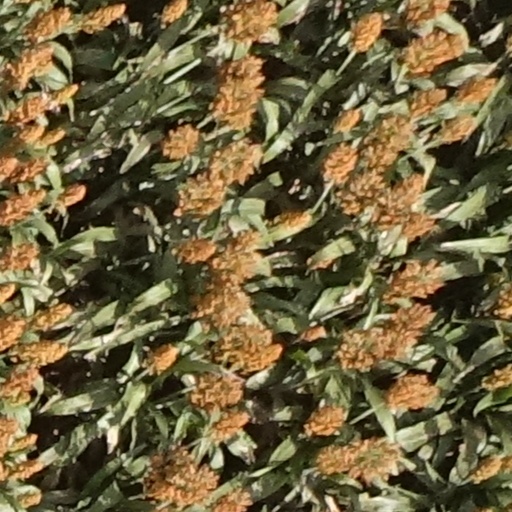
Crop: sorghum